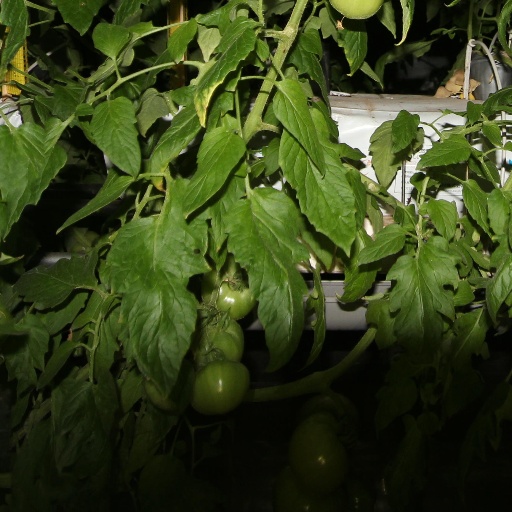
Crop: tomato